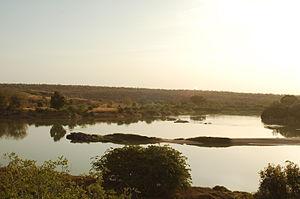
Le parc national du W du Niger est au cœur d'un complexe naturel transfrontalier de près d'un million d'hectares géré conjointement par le Bénin, le Niger et le Burkina Faso et protégé depuis 2007 par la convention de Ramsar.